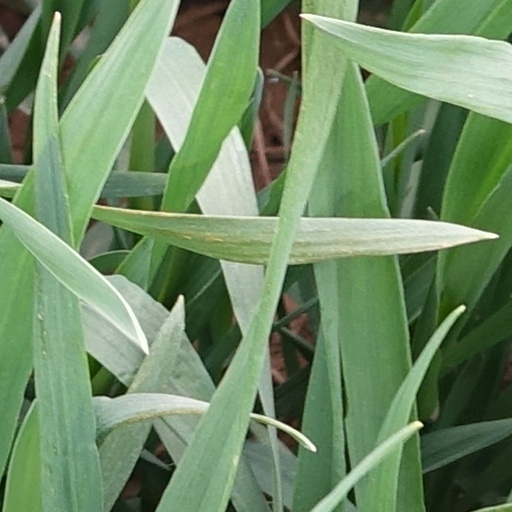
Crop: wheat